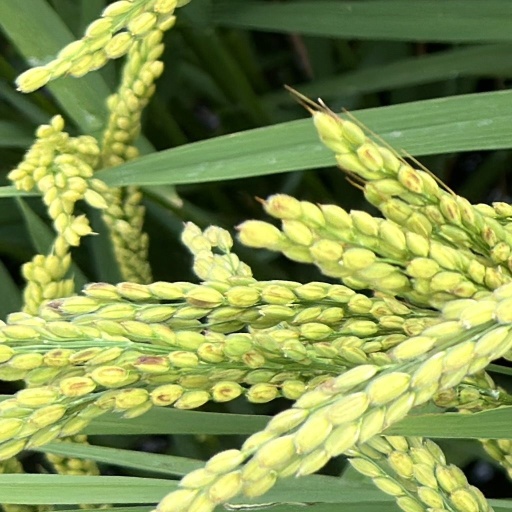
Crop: rice